Piracy

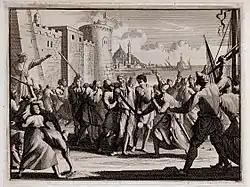
Barbary pirates were involved in the Barbary slave trade in North Africa

Though less famous and romanticized than Atlantic or Caribbean pirates, corsairs in the Mediterranean equaled or outnumbered the former at any given point in history. Mediterranean piracy was conducted almost entirely with galleys until the mid-17th century, when they were gradually replaced with highly maneuverable sailing vessels such as xebecs and brigantines. They were of a smaller type than battle galleys, often referred to as galiots or fustas.